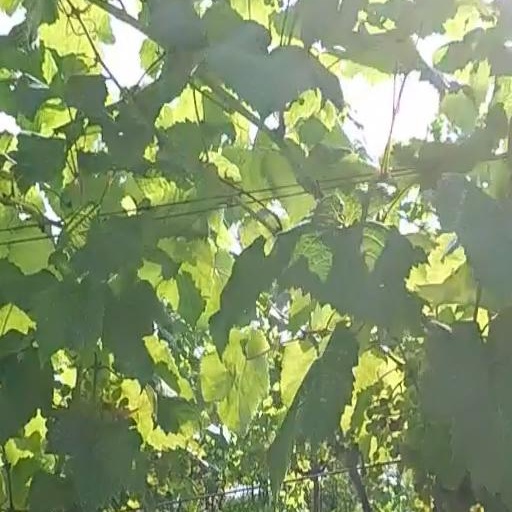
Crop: grape